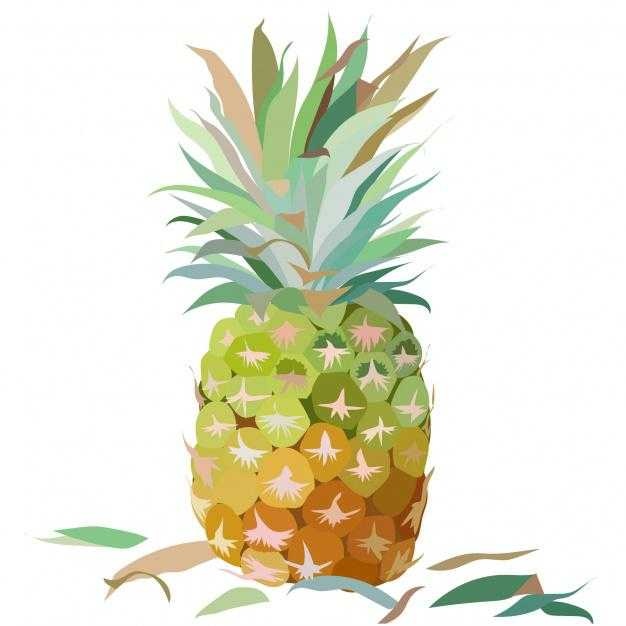
Label: Pineapple